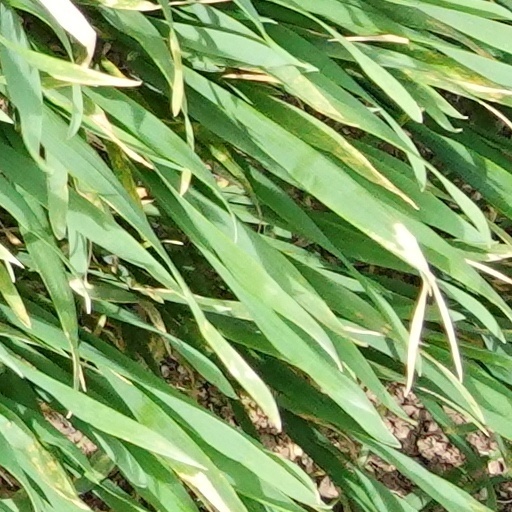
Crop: wheat